E. Nelson Bridwell

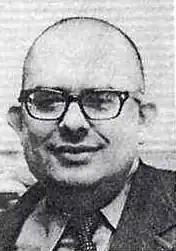
Bridwell in 1974

Edward Nelson Bridwell (September 22, 1931 – January 23, 1987) was an American writer for "Mad" magazine (writing the now-famous catchphrase, "What you mean...we?" in a 1958 parody of "The Lone Ranger") and various comic books published by DC Comics. One of the writers for the "Batman" comic strip and "Super Friends", he also wrote "The Inferior Five", among other comics. He has been called "DC's self-appointed continuity cop."